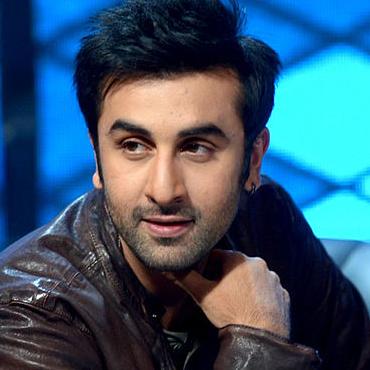
Age: 25